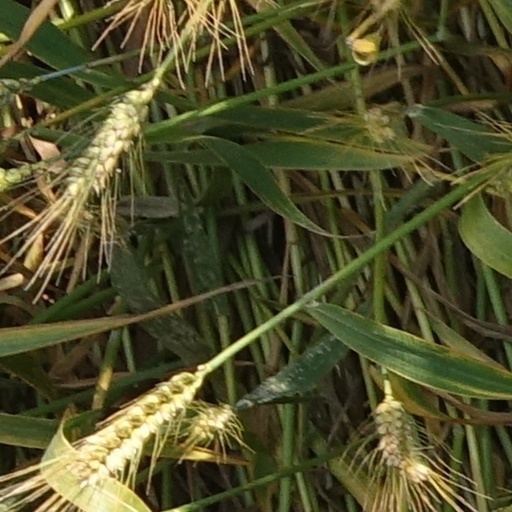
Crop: wheat